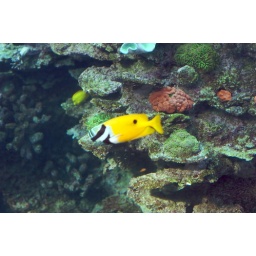
Some colorful tropical fish in the large barrier reef exhibit.